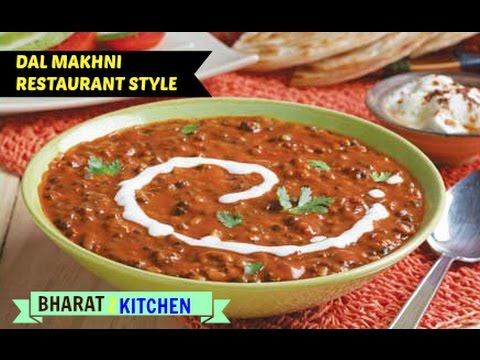
Dish: dal_makhani